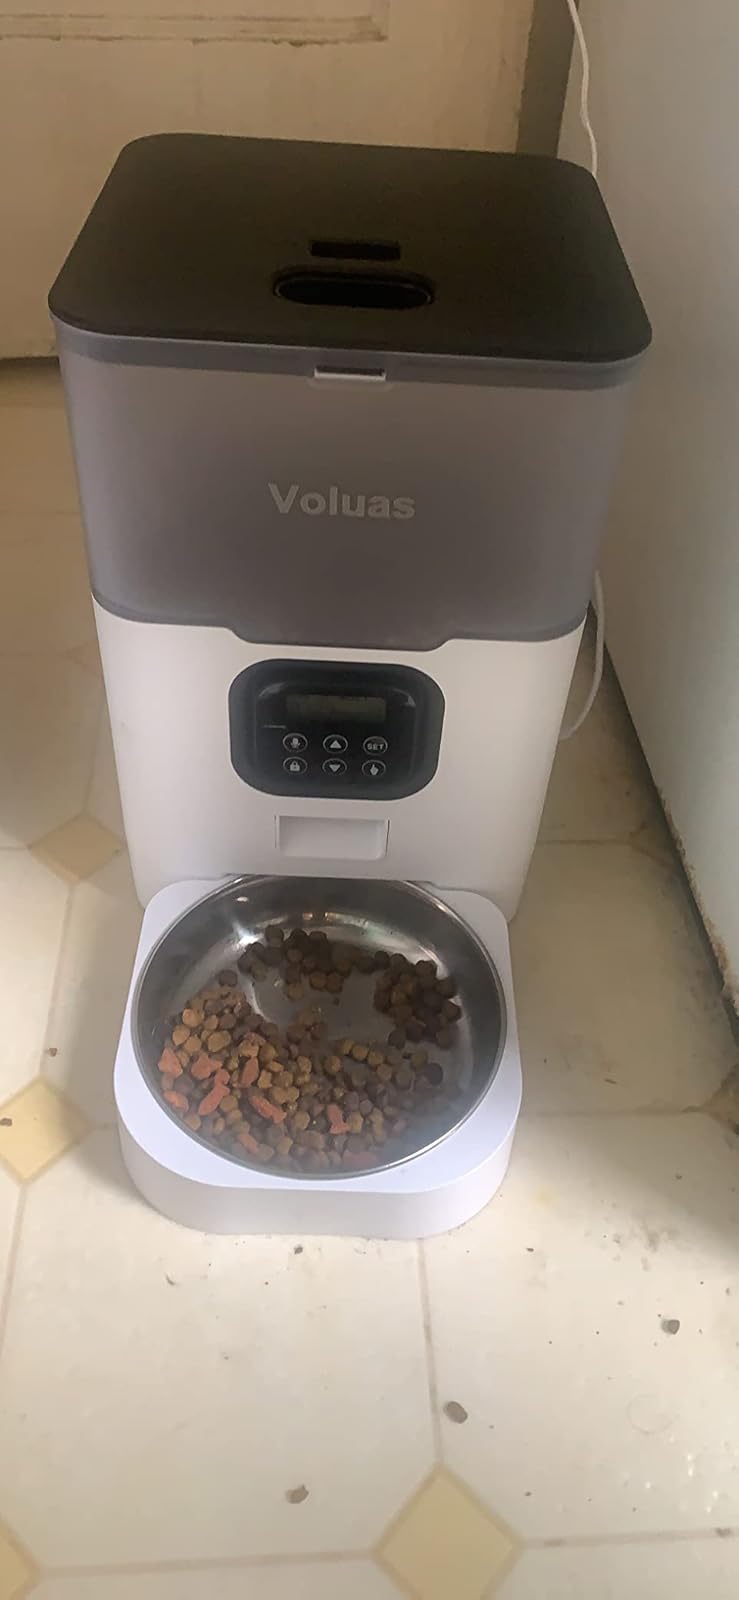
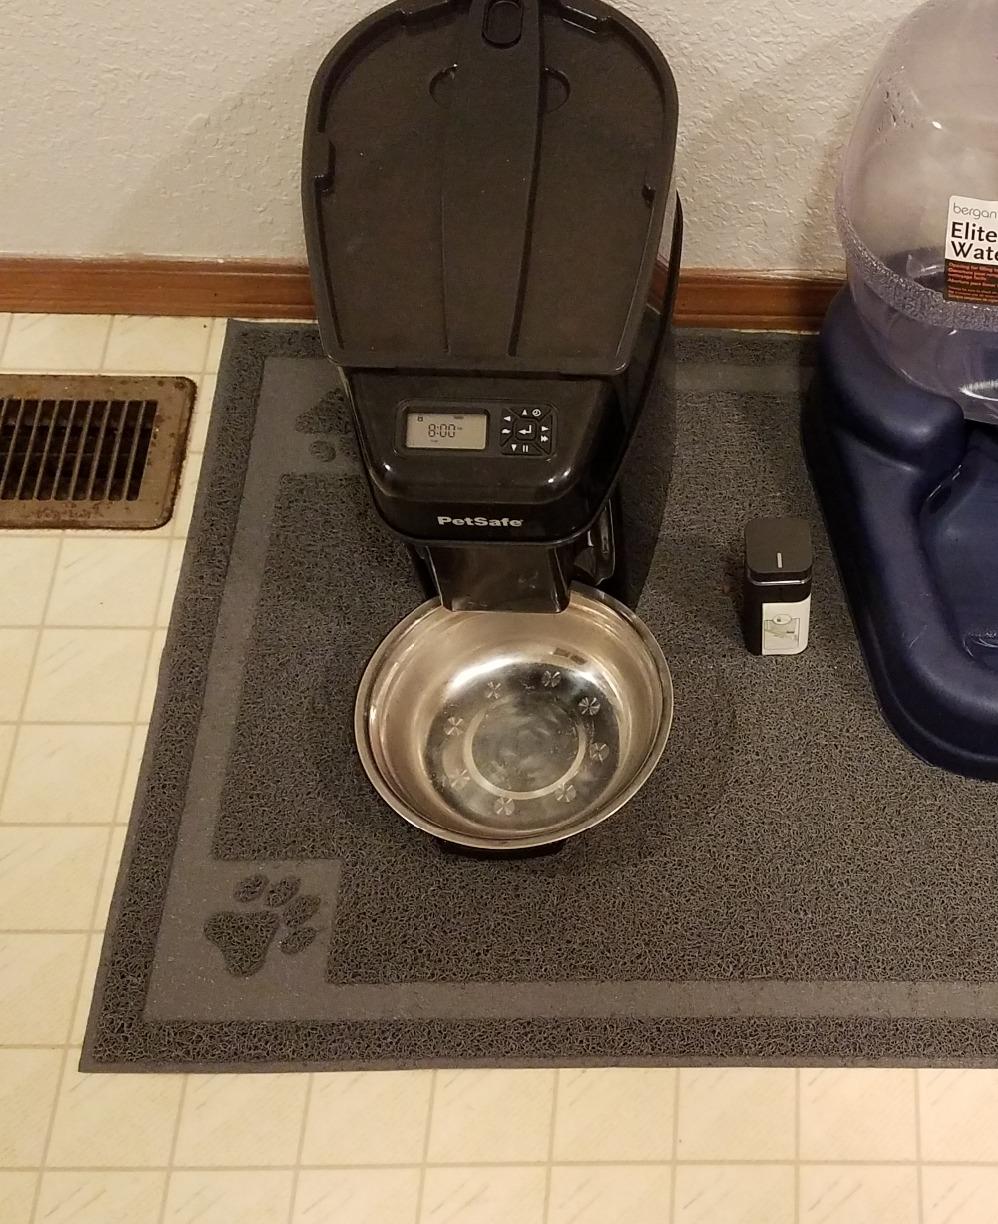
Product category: items_feeder
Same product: no